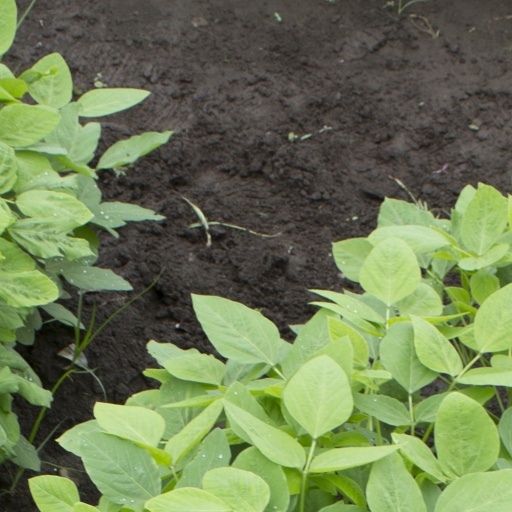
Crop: soybean